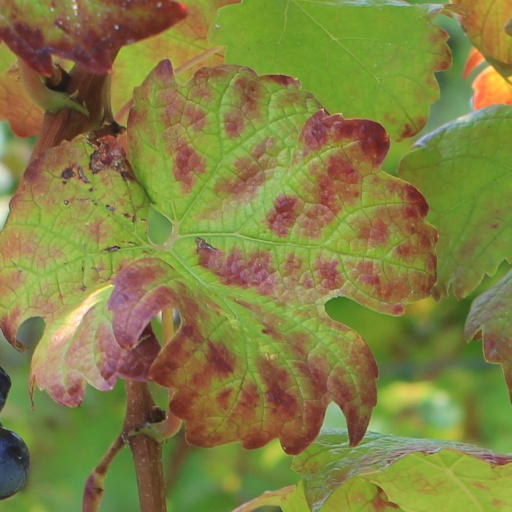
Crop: grape